Mary Smith (psychologist)

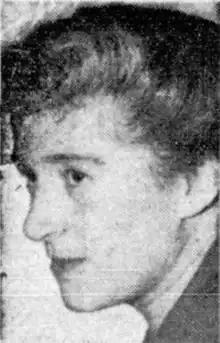
Mary Smith, psychologist, c.1954

She was probably born at Liverpool in England, the daughter of storeman David Smith and Wilhelmina Fletcher, "née" McLean. The family moved to South Australia in 1911, settling in the suburbs of Birkenhead and Largs Bay North. She was educated at state schools and graduated from Adelaide High School in 1927 before studying at the University of Adelaide (Bachelor of Arts, 1930; Master of Arts, 1932), becoming a schoolteacher.